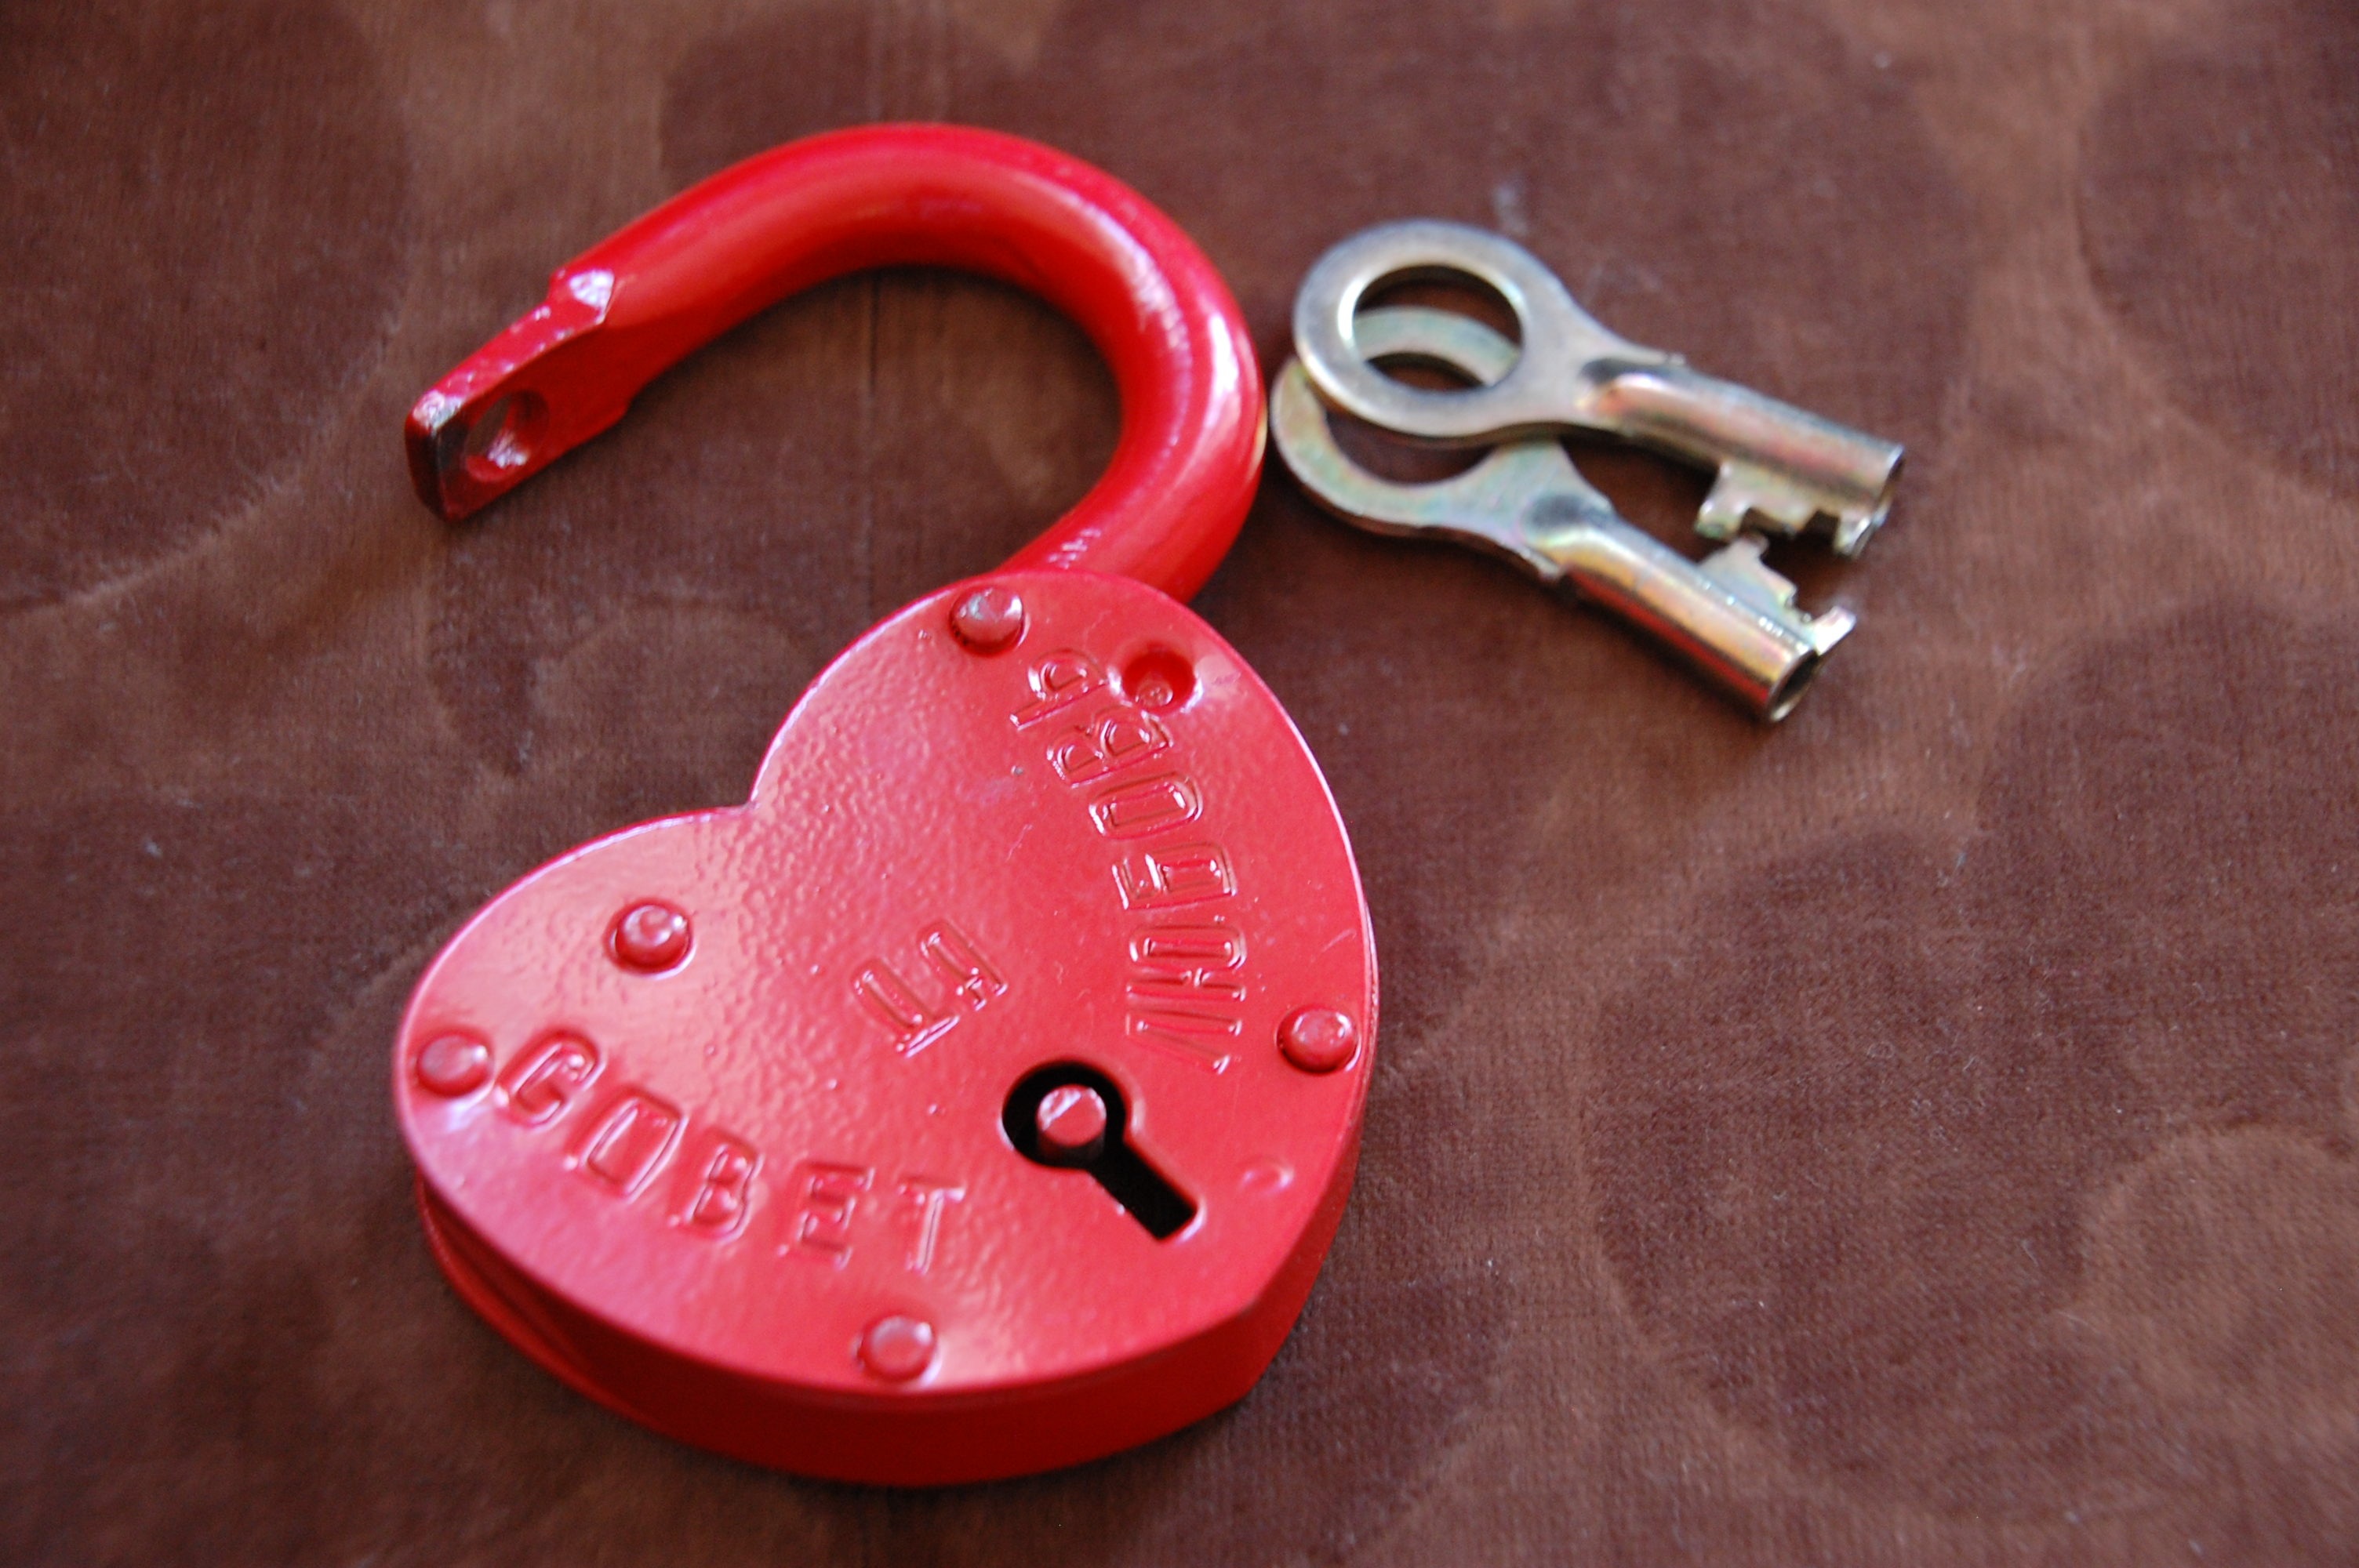
hand, number, love, heart, finger, red, symbol, metal, romance, romantic, castle, ear, pink, wedding, keys, organ, valentine, feelings, fashion accessory